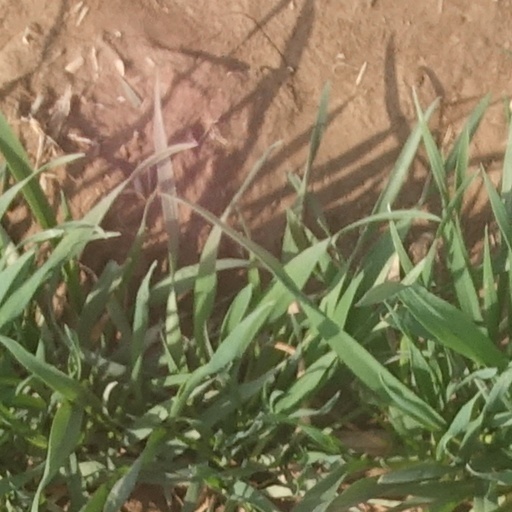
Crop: wheat